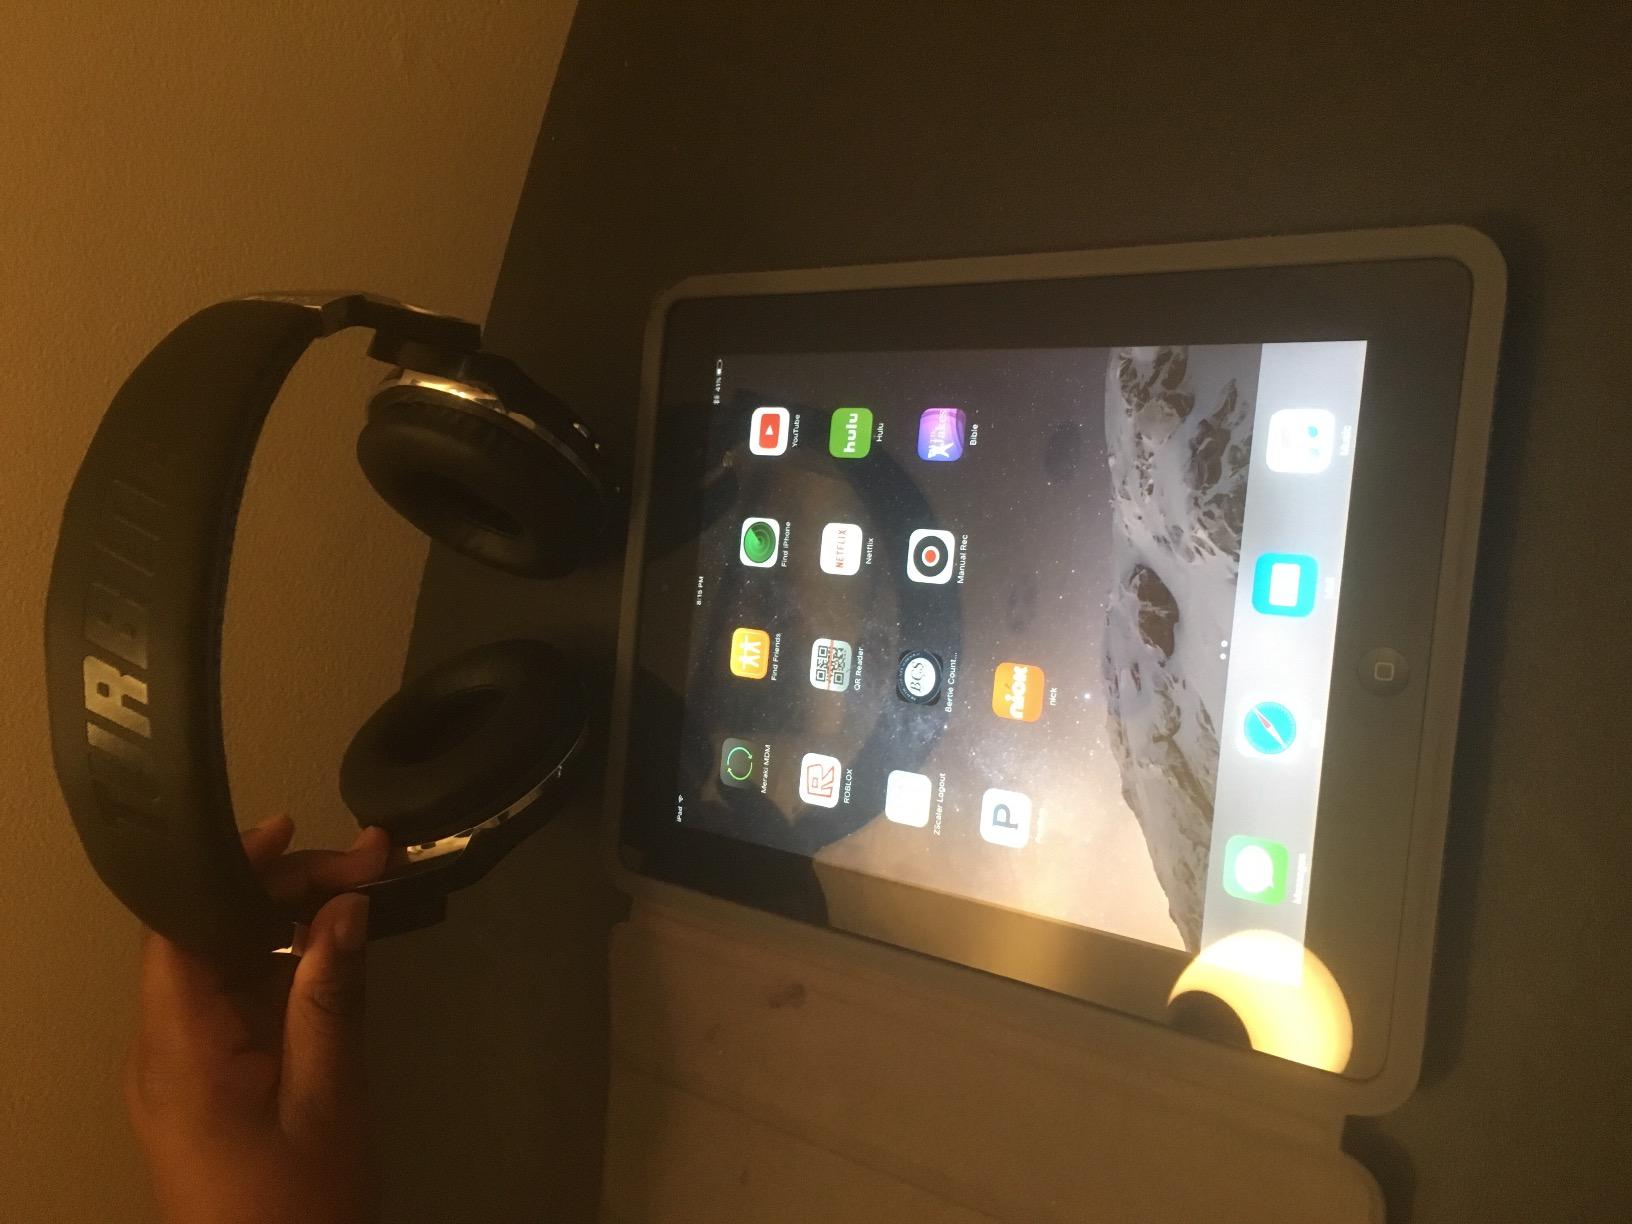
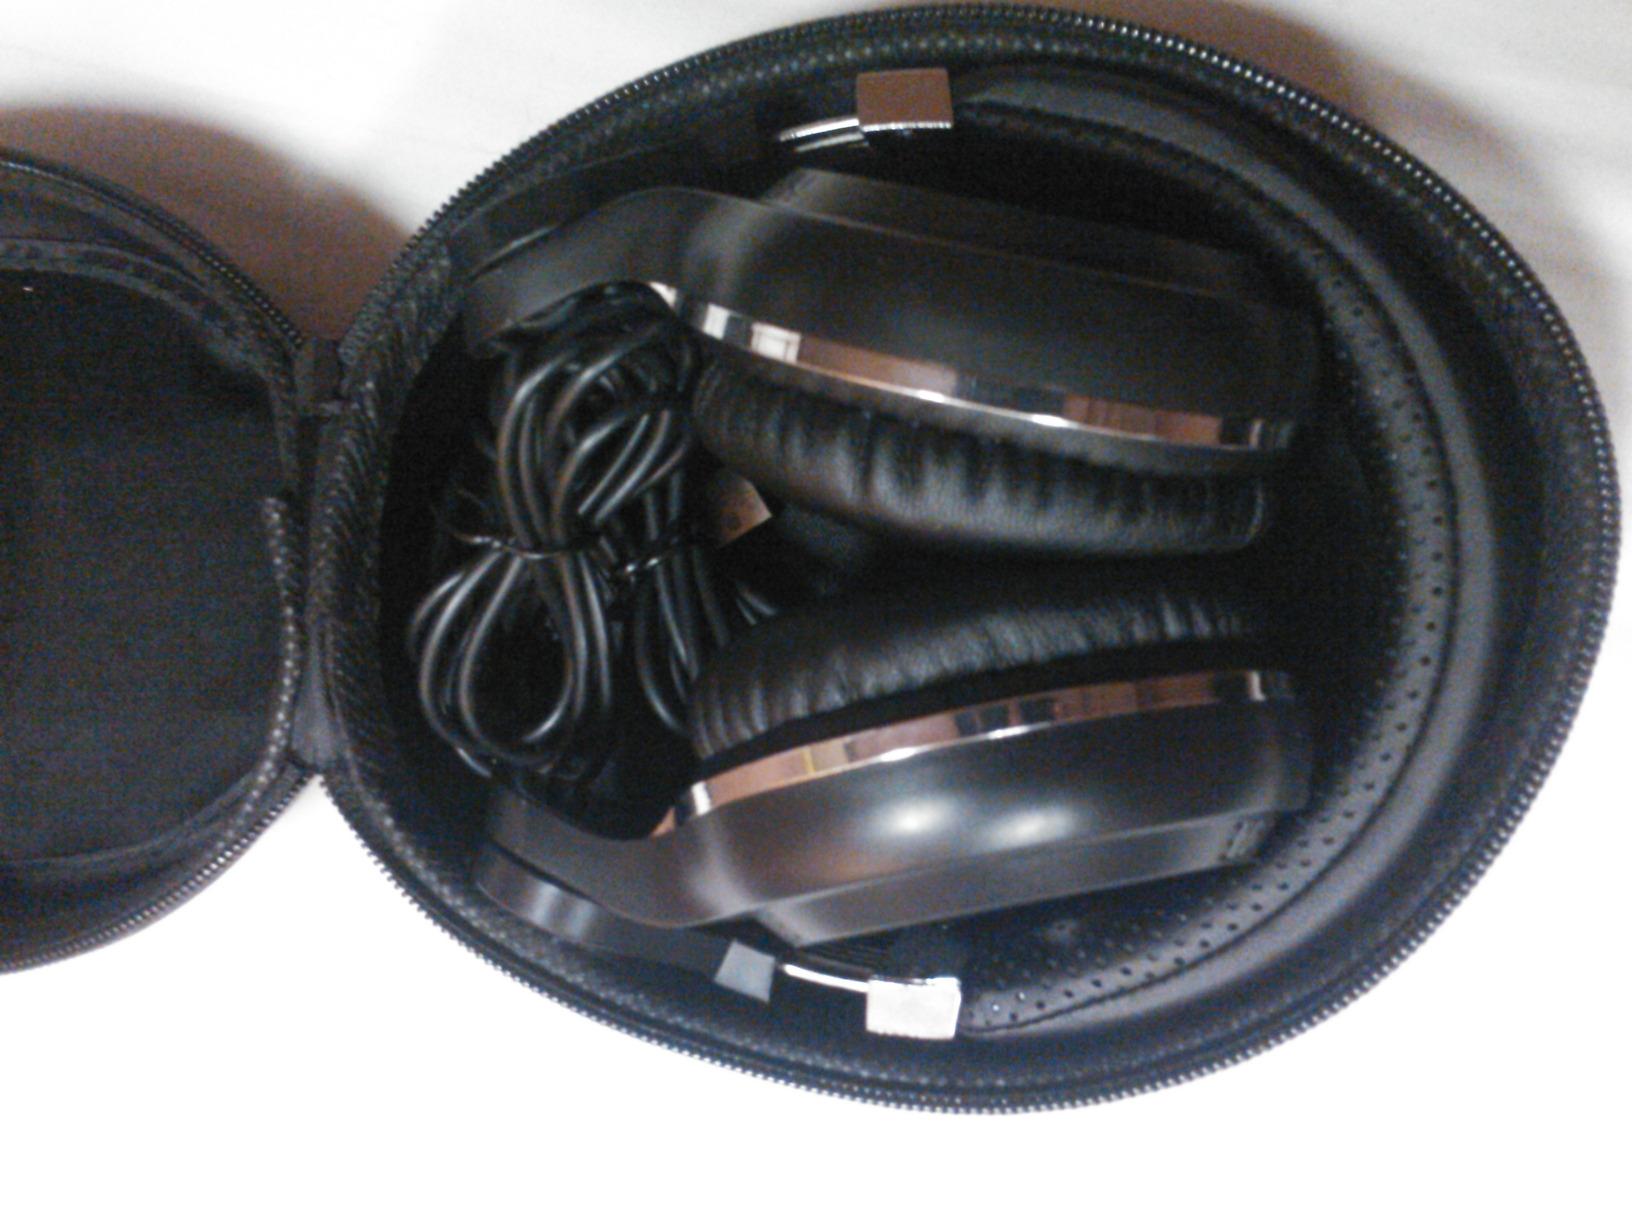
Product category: headphones
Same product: yes